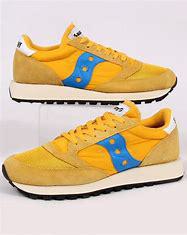
Brand: Saucony
Model: Jazz Original